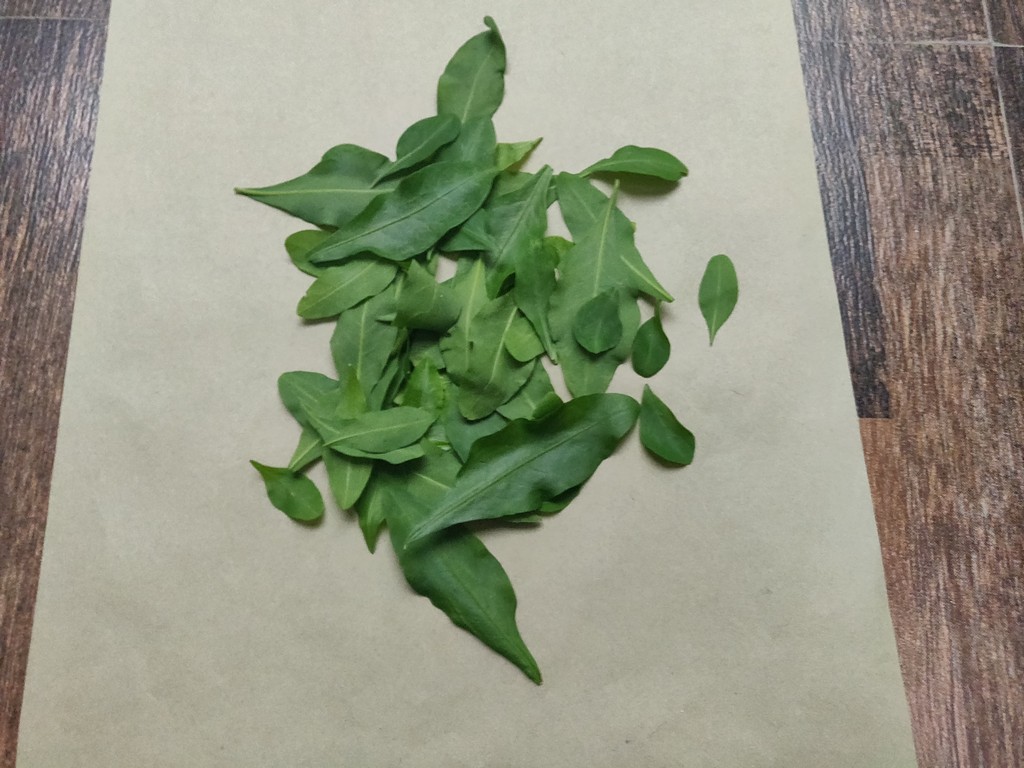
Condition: Healthy
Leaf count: multiple
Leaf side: unknown